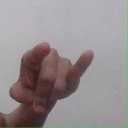
अक्षर: च